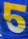
Number: 5